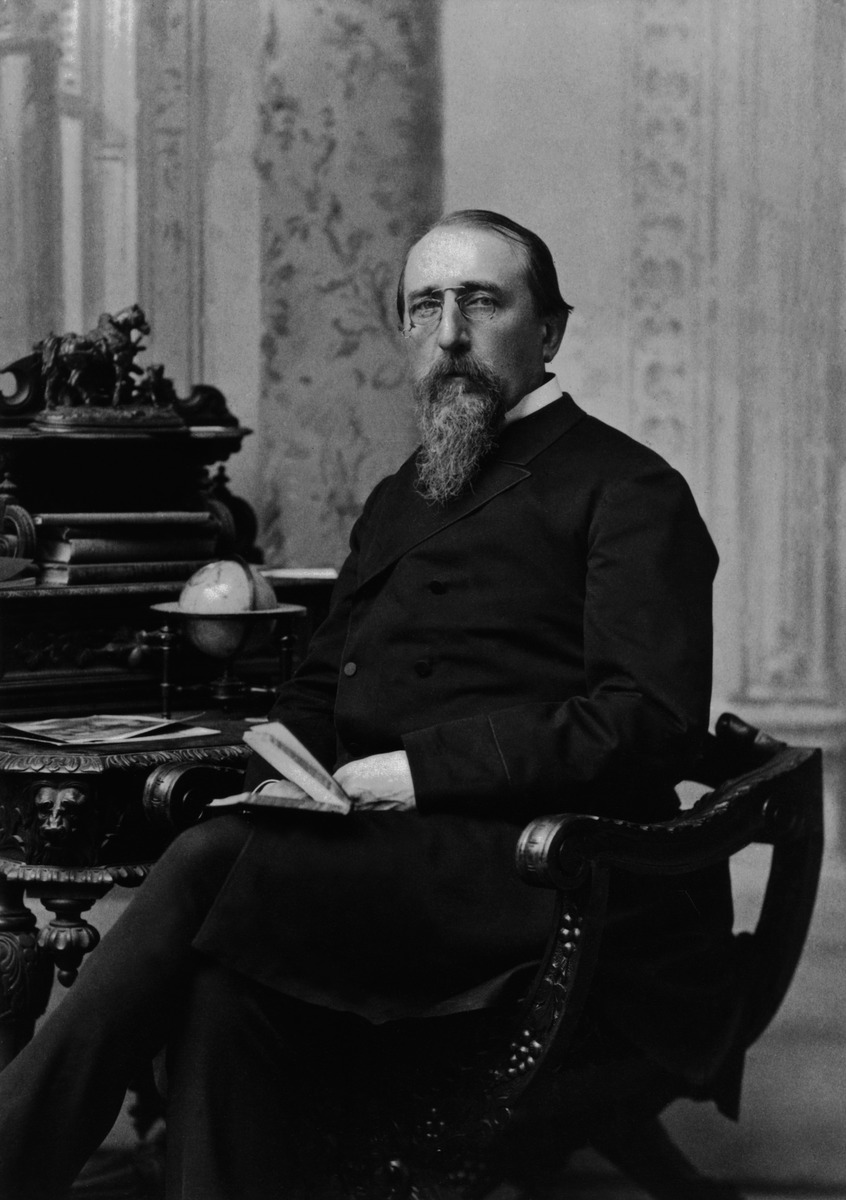
Leo Mechelin (1839-1914), senaatin talousosaston varapuheenjohtaja (=pääministeri) ja valtiopäiväedustaja, professori
sisällön kuvaus: Leo Mechelin (1839-1914), senaatin talousosaston varapuheenjohtaja (=pääministeri) ja valtiopäiväedustaja, professori. mustavalkoinen
Kuvaaja: Wolfenstein; Tukholma, valokuvaaja
Ajankohta: kuvausaika 1900 noin
Paikka: Suomi, Uusimaa, Helsinki, Fredriksgatan 13, Stockholm
Aiheet: Mechelin, Leopold Henrik Stanislaus, muotokuvat, valtiopäivät, senaattorit, professorit